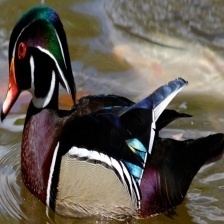
Species: WOOD DUCK
Scientific name: AIX SPONSA
ImageNet parent category: drake